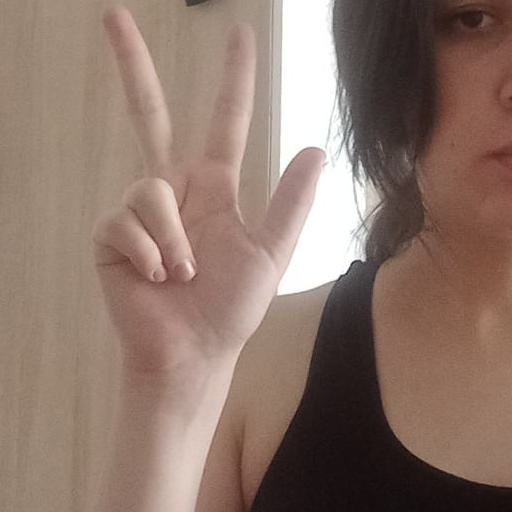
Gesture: three2